Kowloon High-School Chronicle

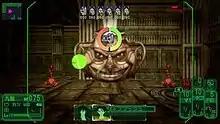

The game is divided into two primary modes: 3D dungeon crawler RPG segments, which consist of exploring the ruins underneath the school to retrieve treasure, and visual novel segments, which further the story and allow for interaction with the game's characters. Joining the two are various skeuomorphic menus – such as maps and Windows 95-styled computer screens – that allow moving around the school and accepting quests.